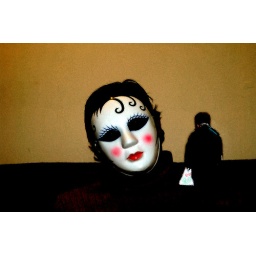
self-portrait/anti-portrait of me in Chinese theater mask + random person w/ shopping bag in Chinatown, Philadelphia, PA, manipulated